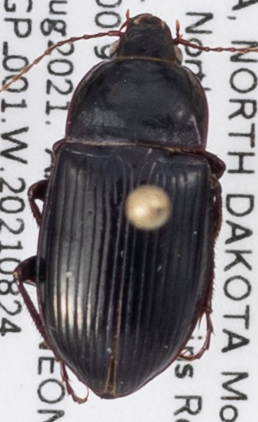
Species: Amara obesa
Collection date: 2021-08-24
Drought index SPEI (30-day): -1.898
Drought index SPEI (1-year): -2.09
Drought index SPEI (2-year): -1.642